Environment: real
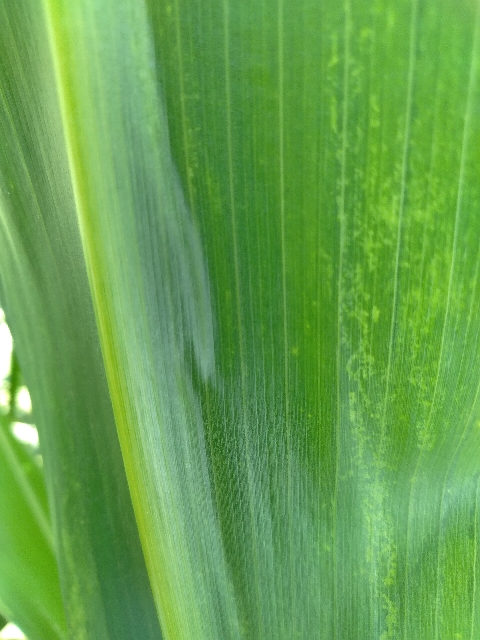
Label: lethal_necrosis